Muppberg

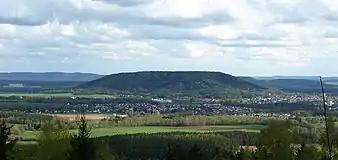
The Muppberg from afar

The Muppberg, not to be confused with the nearby district called Mupperg of the municipality of Föritztal, is a mountain located in Bavaria between Neustadt bei Coburg, Sonneberg and Heubisch. On January 1, 1975, the forest district of Muppberg ("Neustadter Forst"), which is not part of the municipality, was incorporated into Neustadt from the Coburg domain. On the summit stands the Arnoldhütte, a refuge named after Max Oscar Arnold, and next to it the Prinzregententurm.